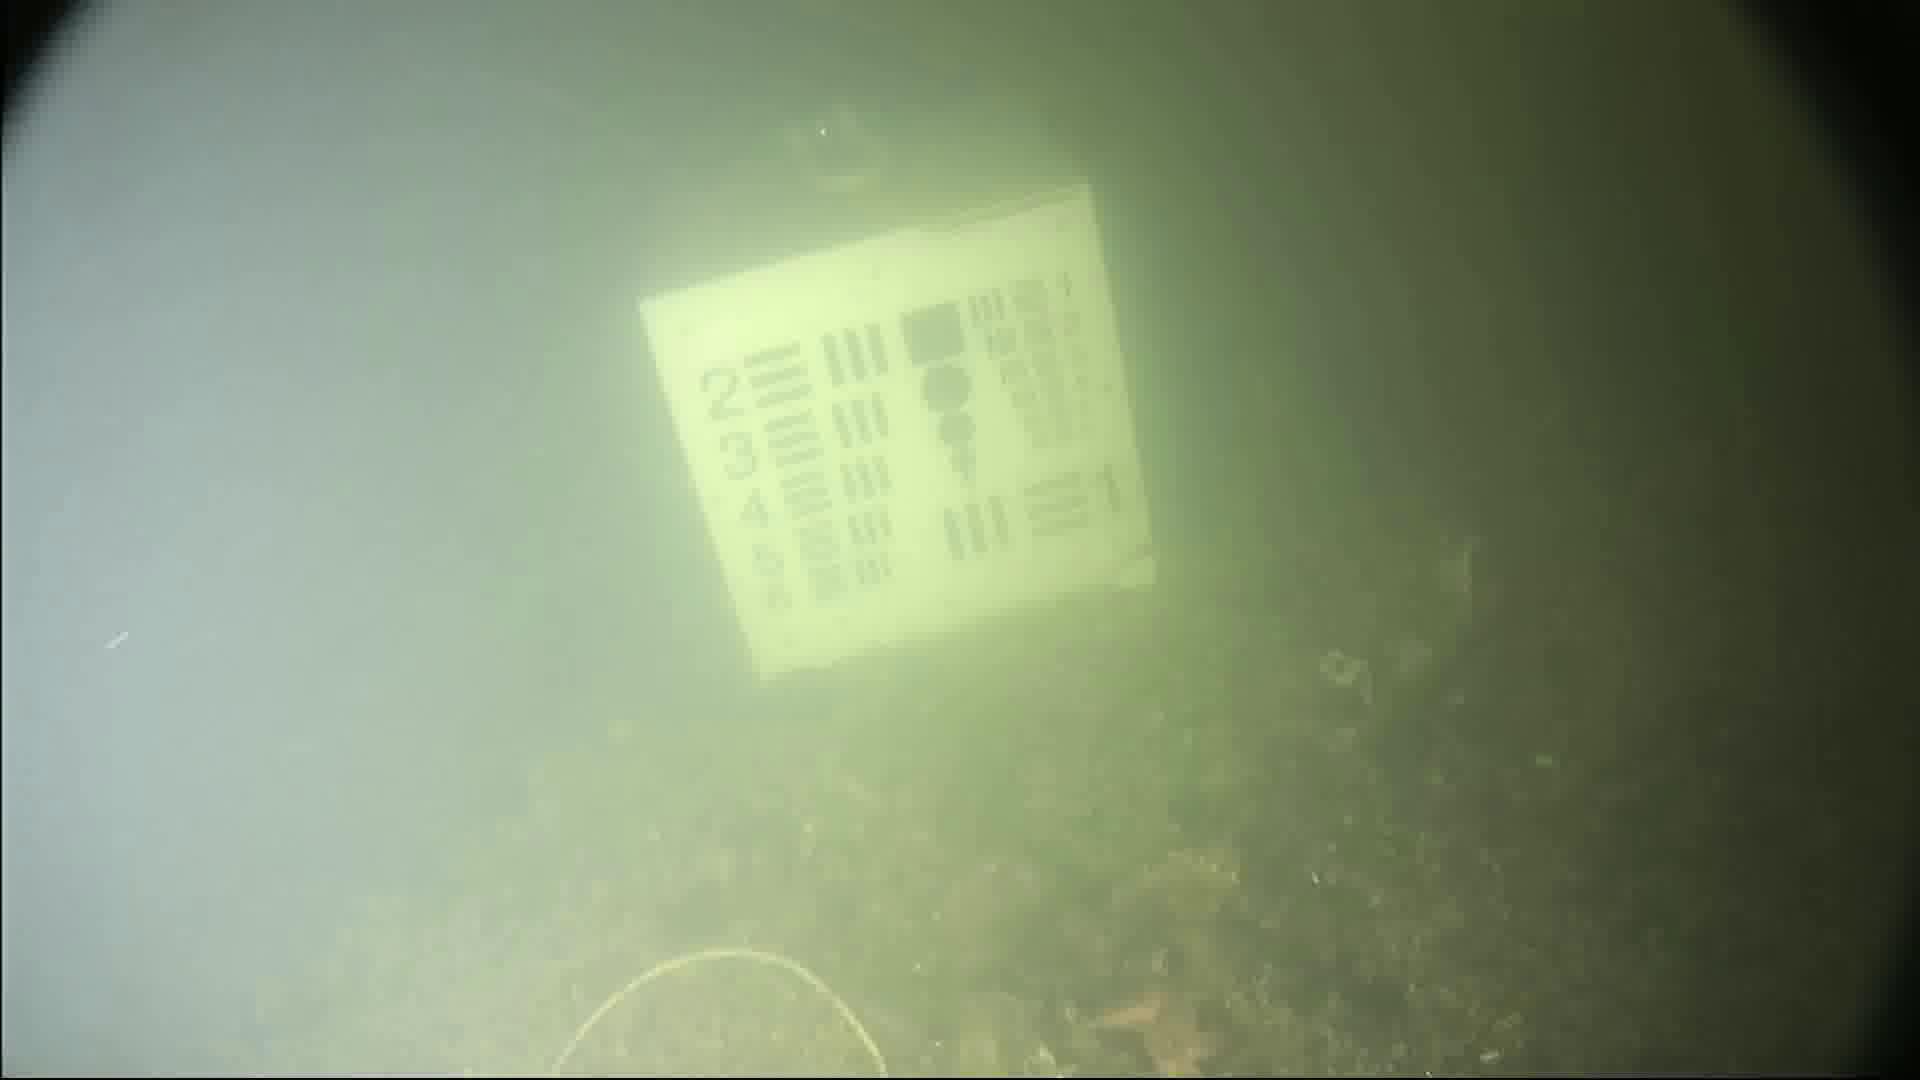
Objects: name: starfish